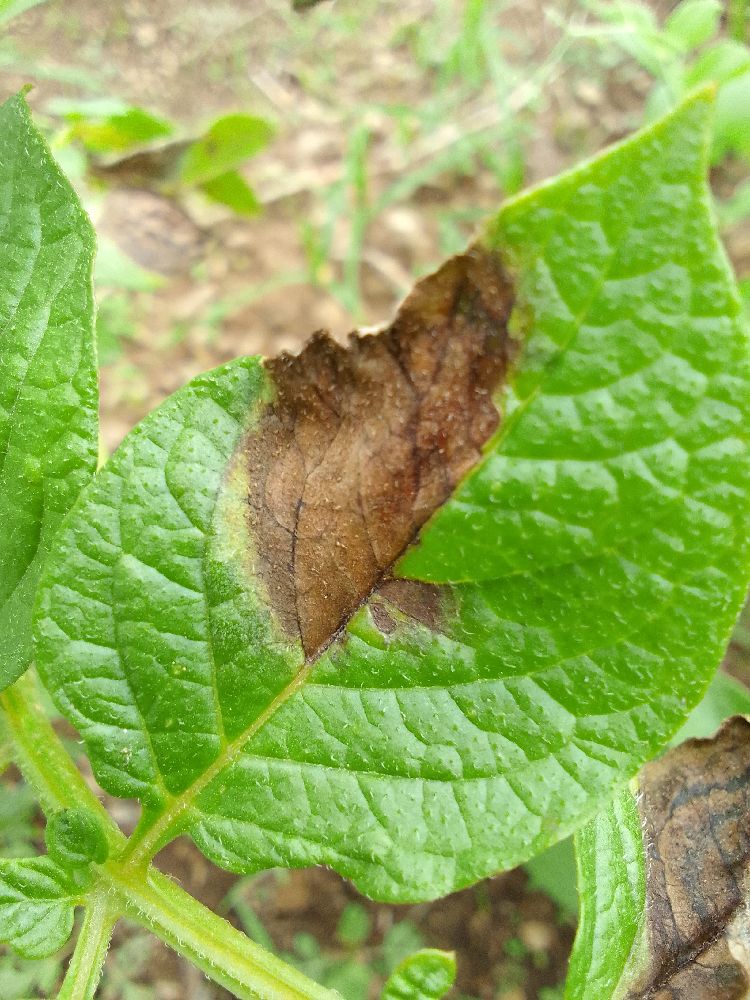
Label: Late blight